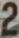
Number: 2